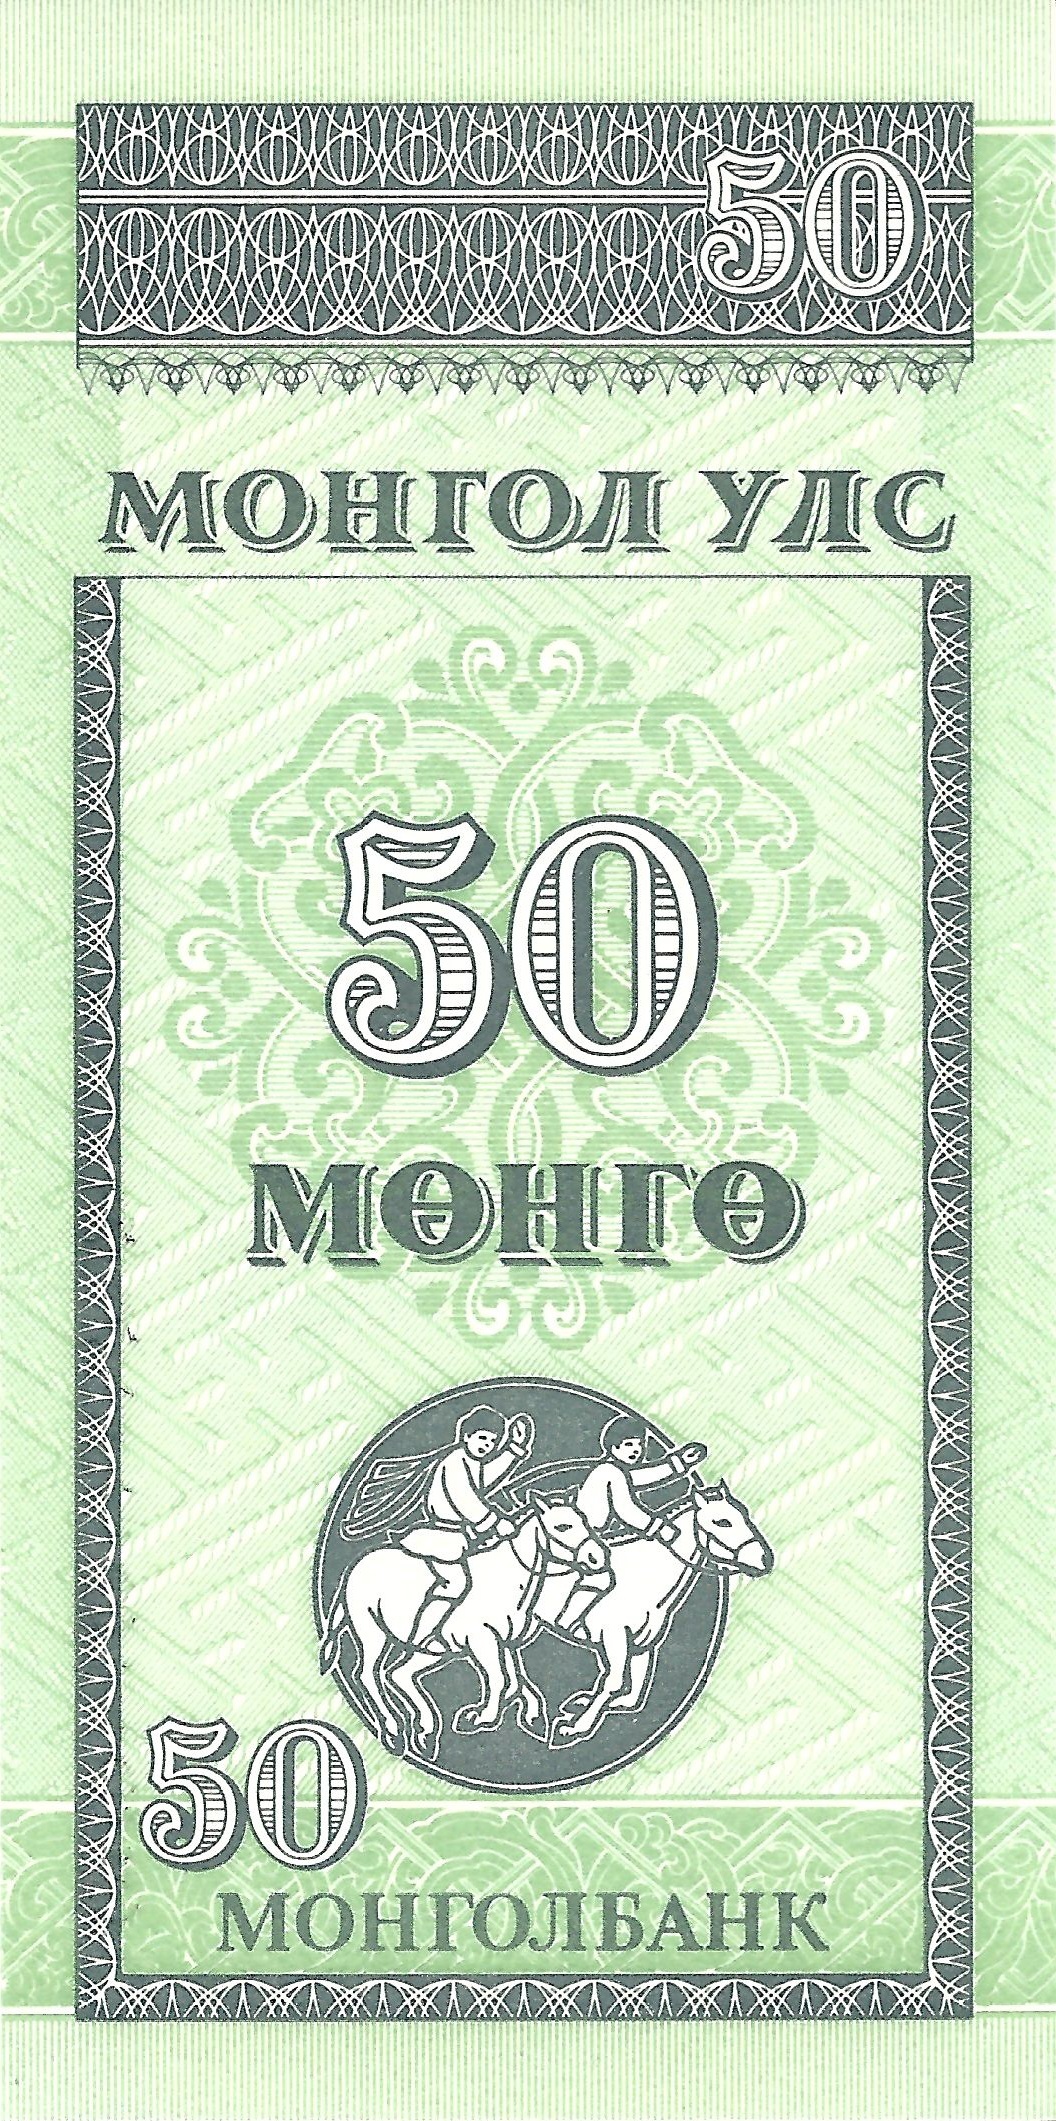
money, paper, label, cash, currency, value, mongolia, financial, banknote, mongo, postage stamp, mongo obverse